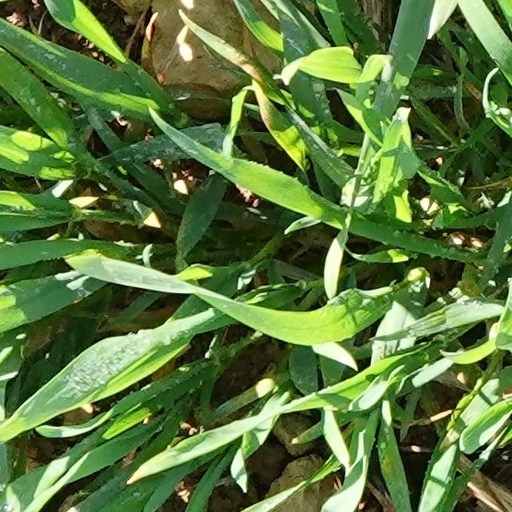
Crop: wheat